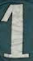
Number: 1